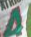
Number: 4